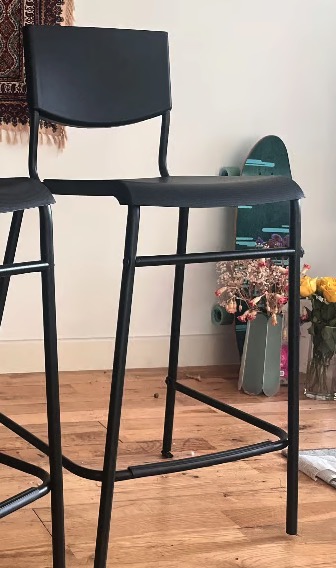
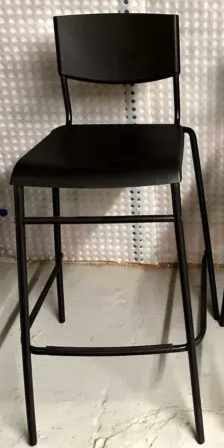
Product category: stool
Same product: yes